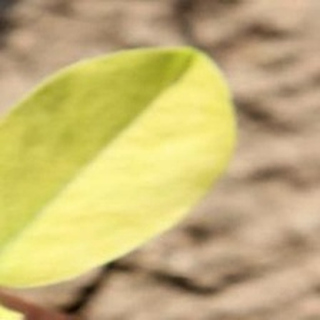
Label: groundnut_nutrition_deficiency